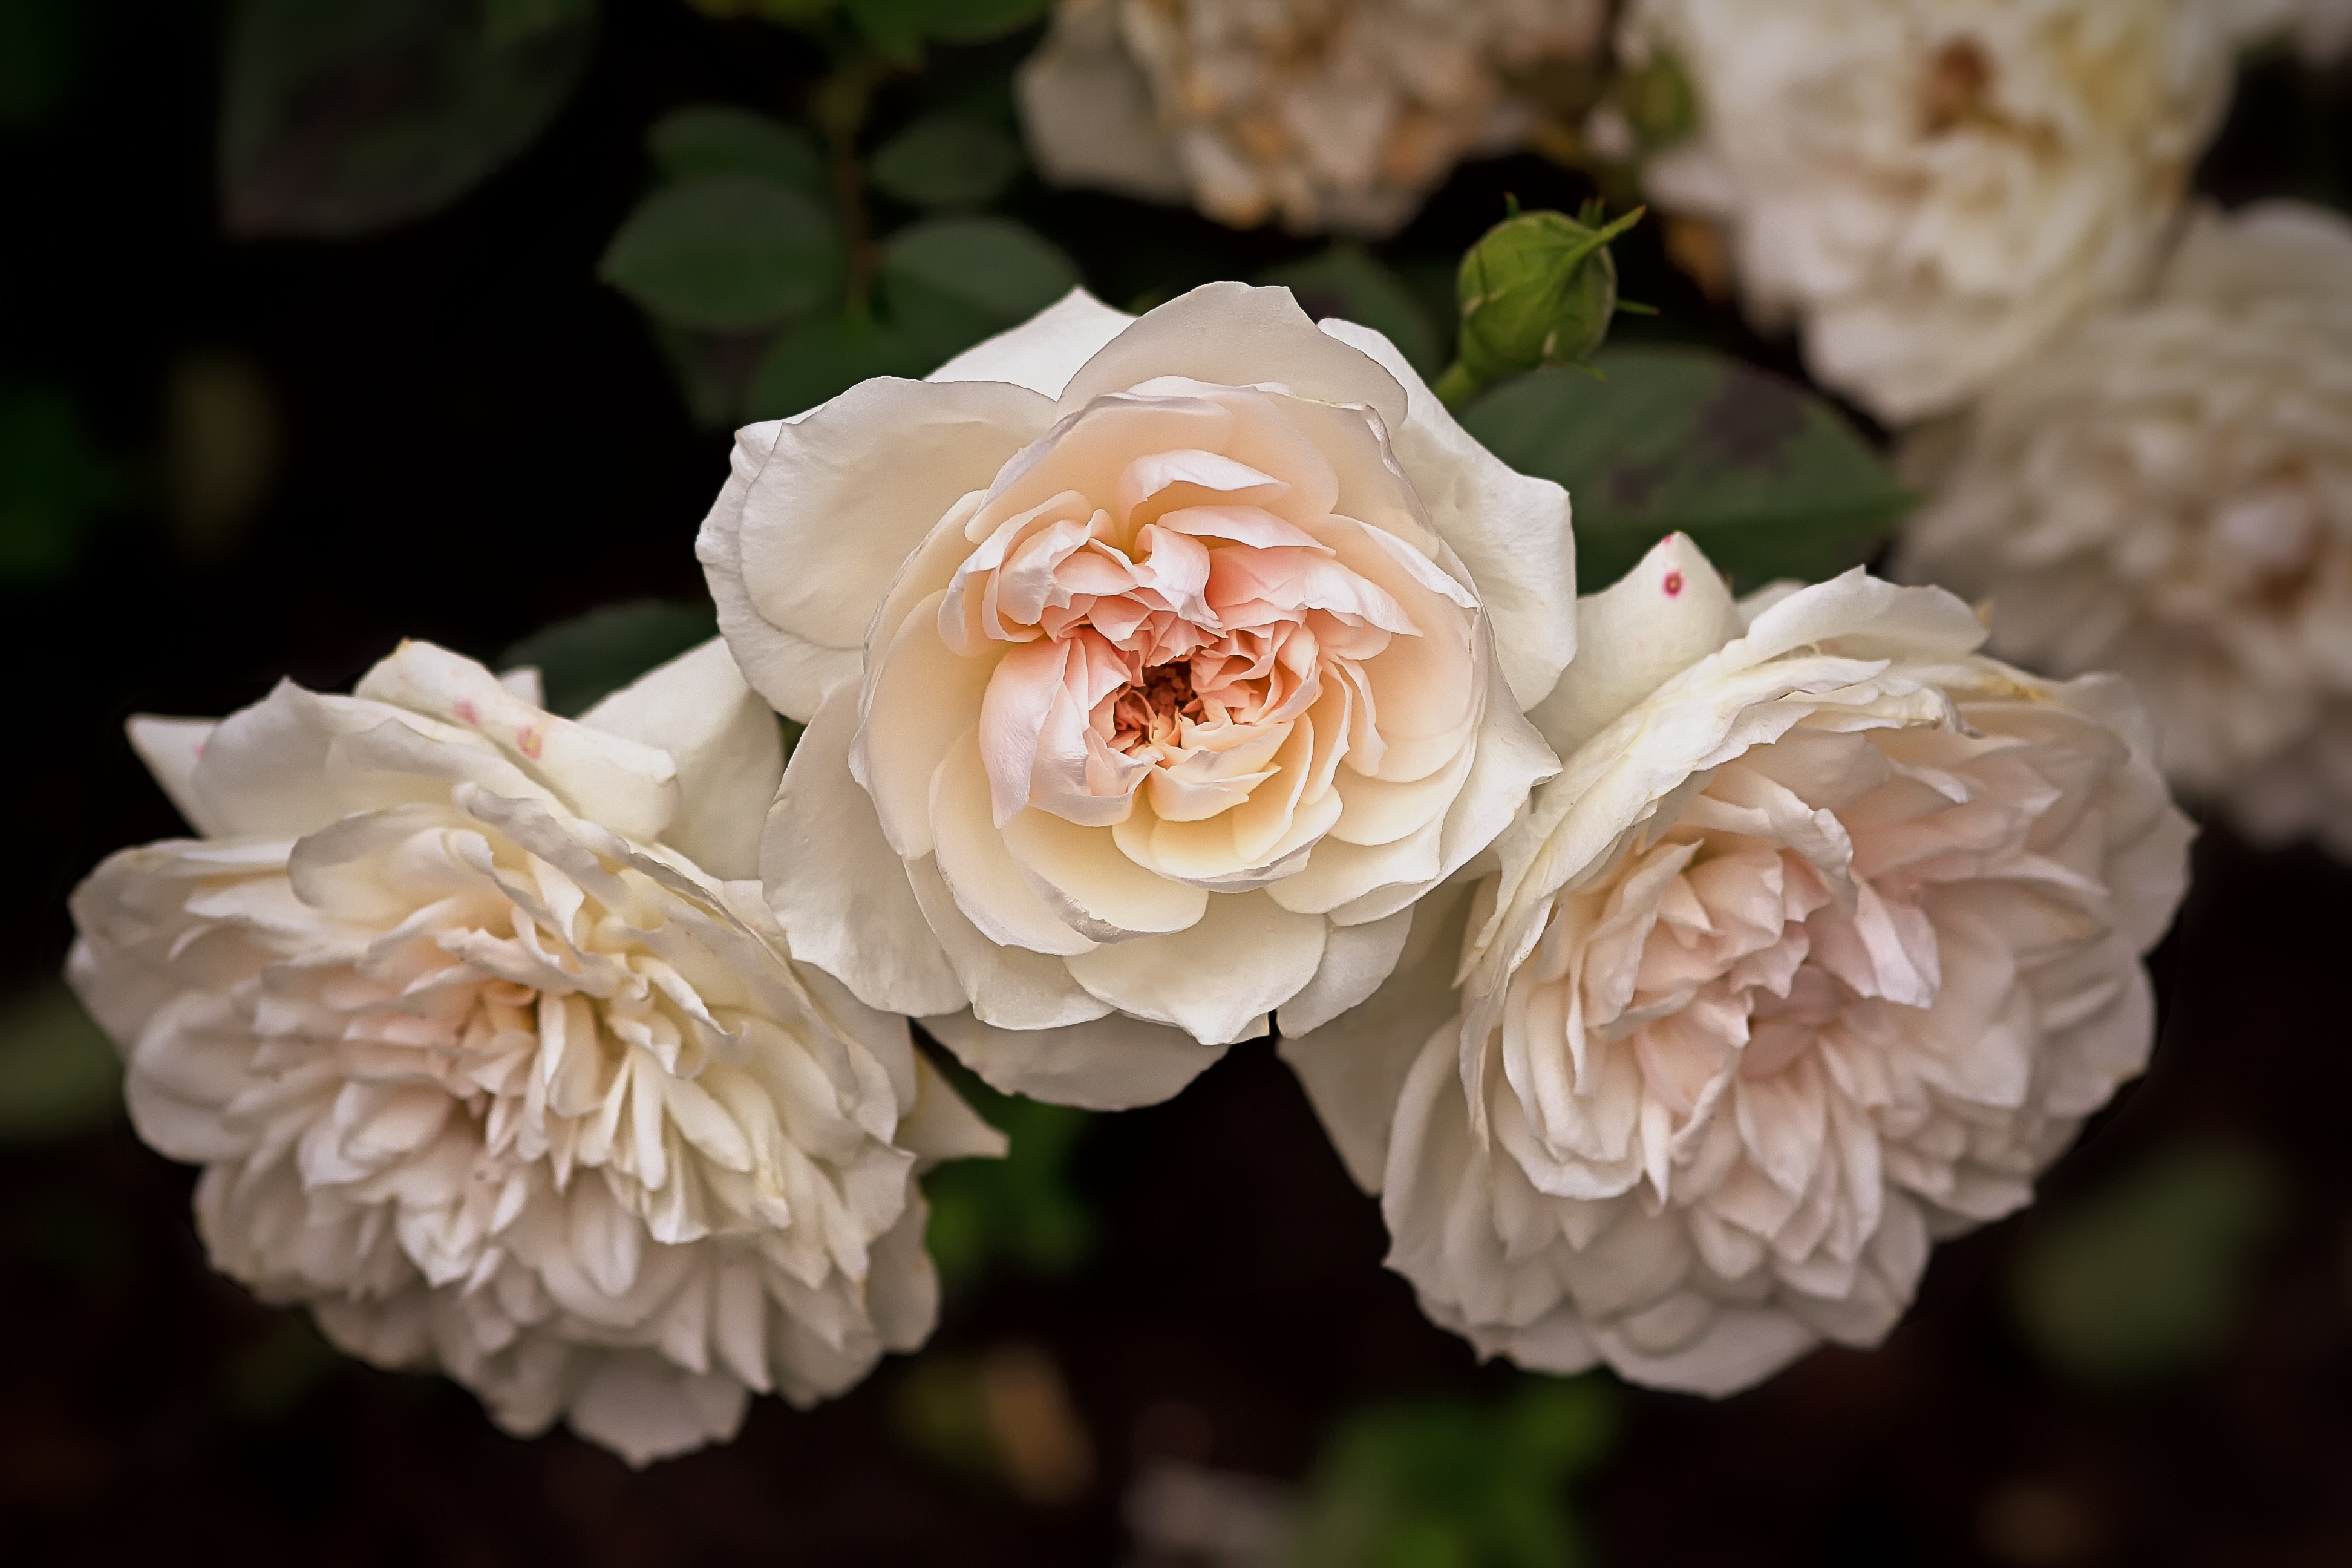
blossom, plant, flower, petal, rose, botany, flora, close up, roses, floristry, floribunda, macro photography, flowering plant, garden roses, rose family, rosaceae, floral design, land plant, rosa centifolia, flower arranging, filled roses